Midriff

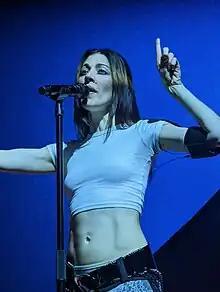
American singer-songwriter Caroline Polachek performing with her midriff exposed in 2023.

In fashion, the midriff is the human abdomen. The midriff is exposed when wearing a crop top or some forms of swimwear or underwear.